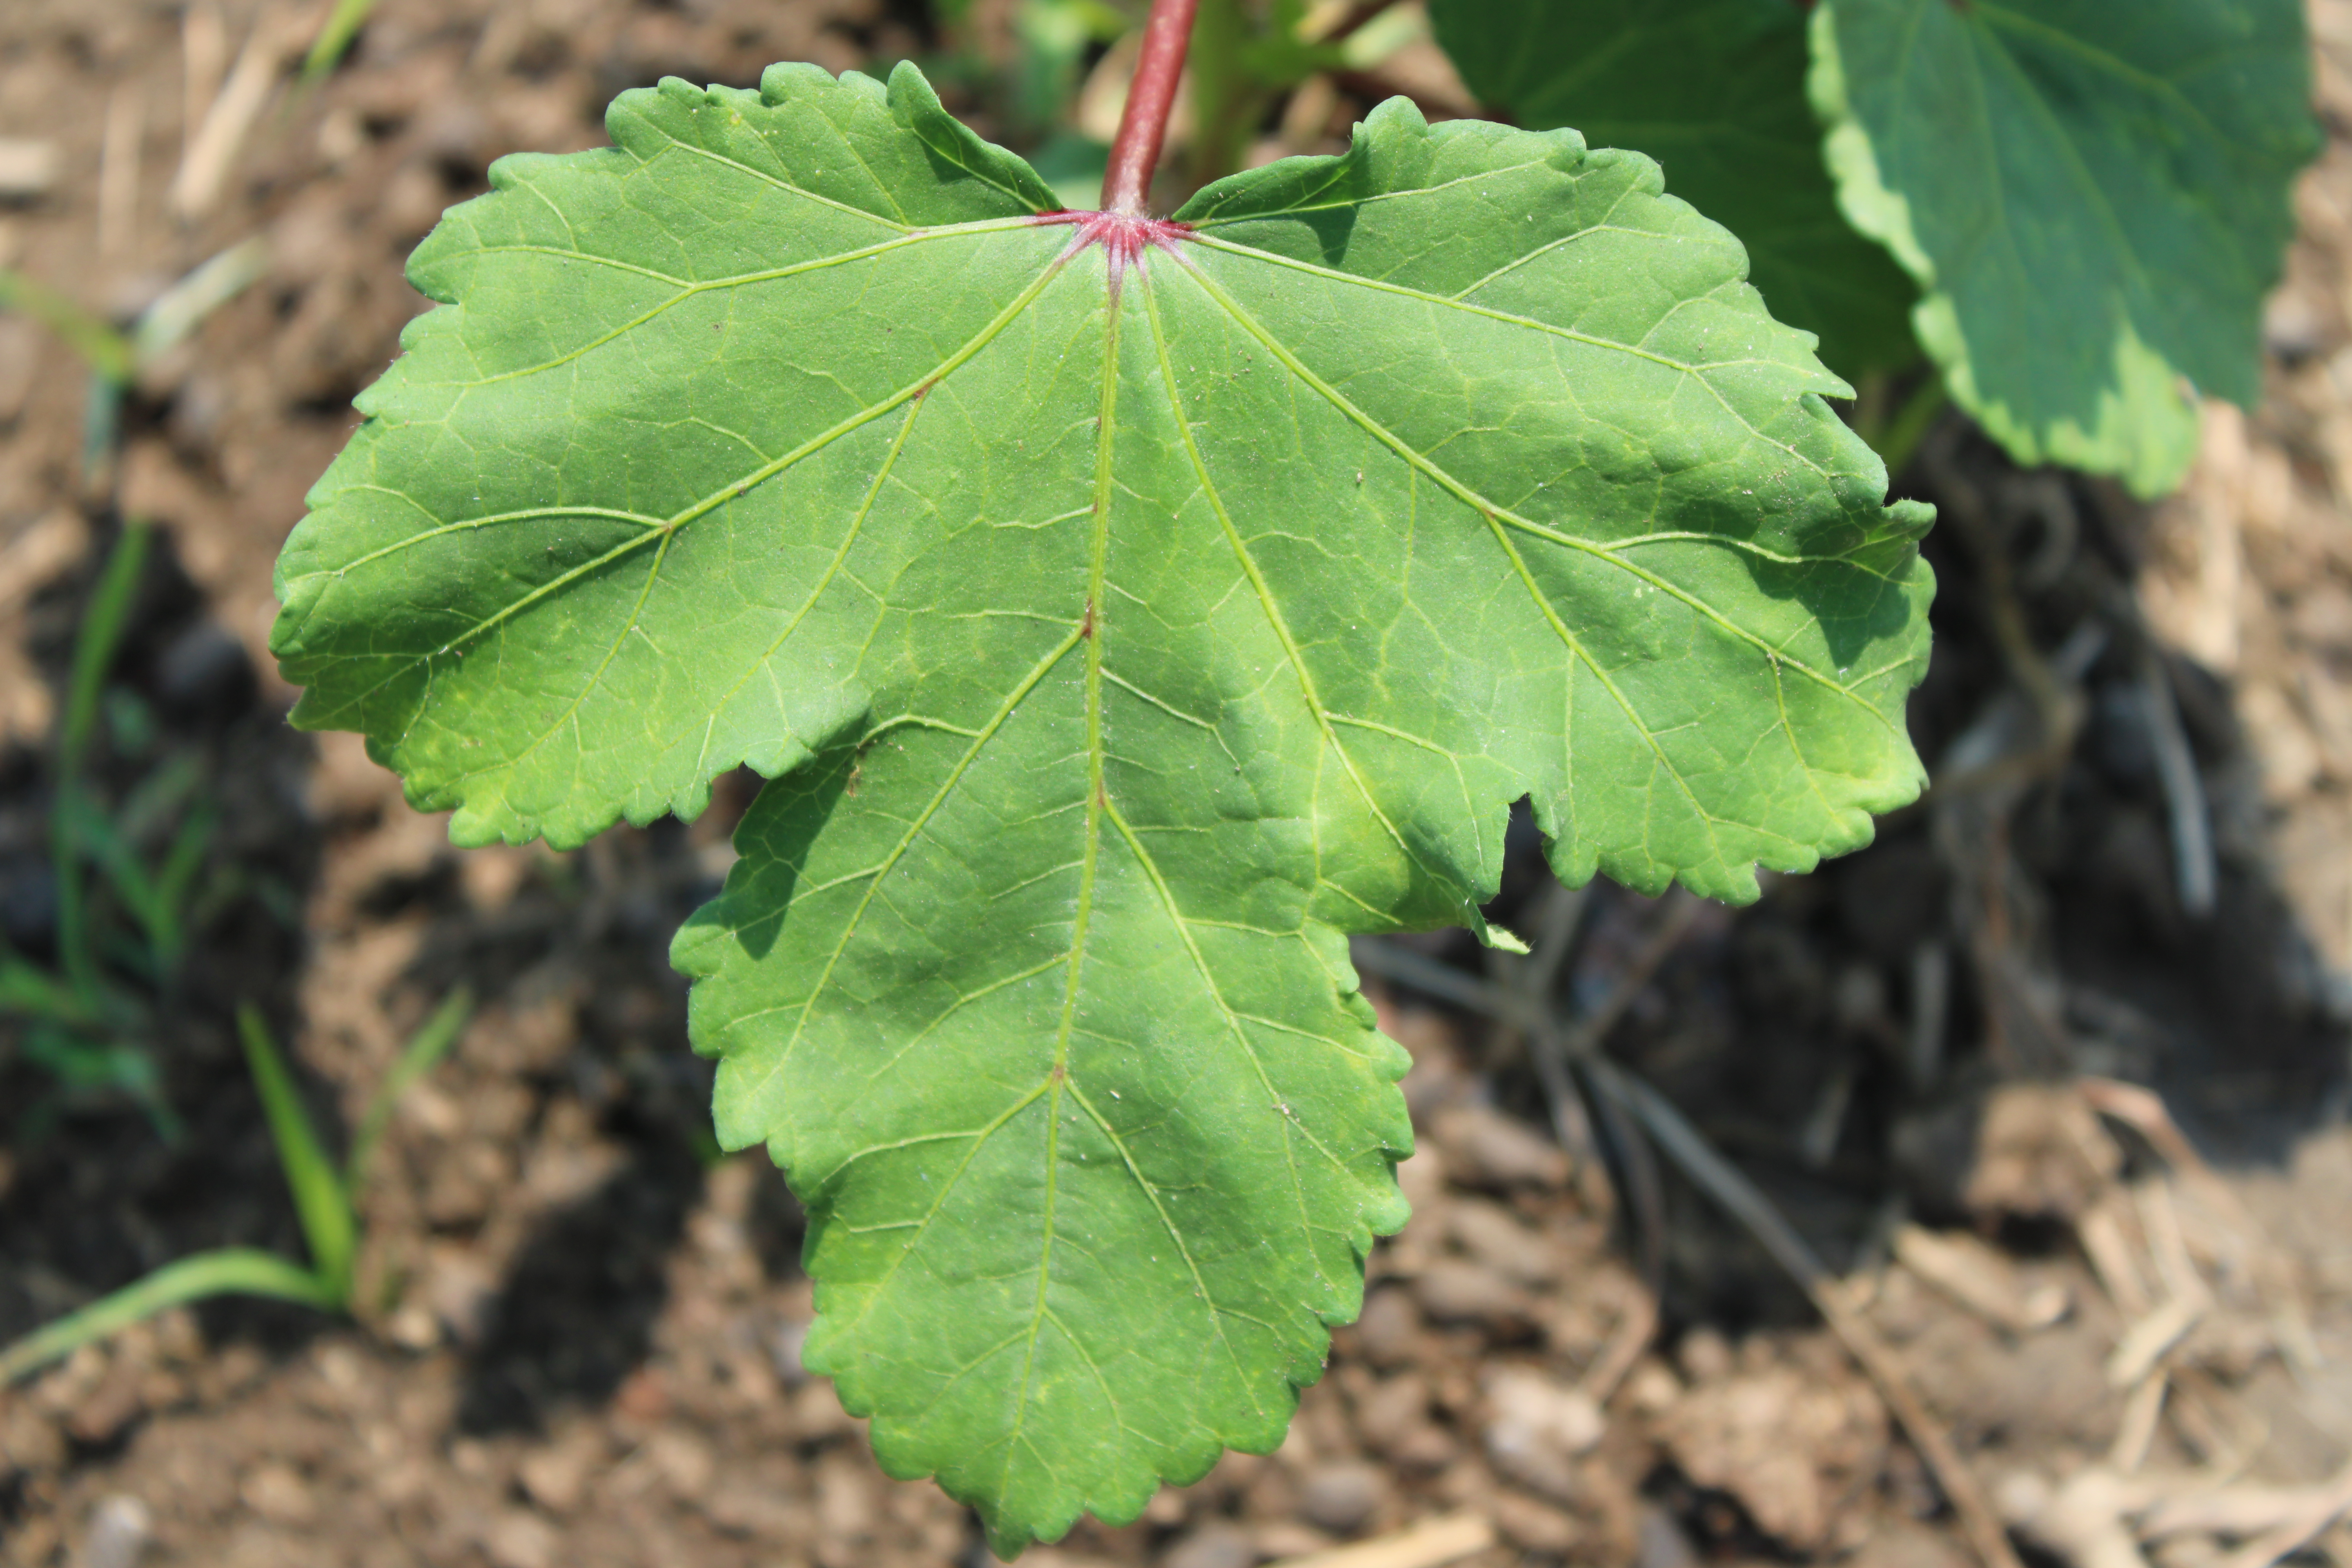
Label: Healthy